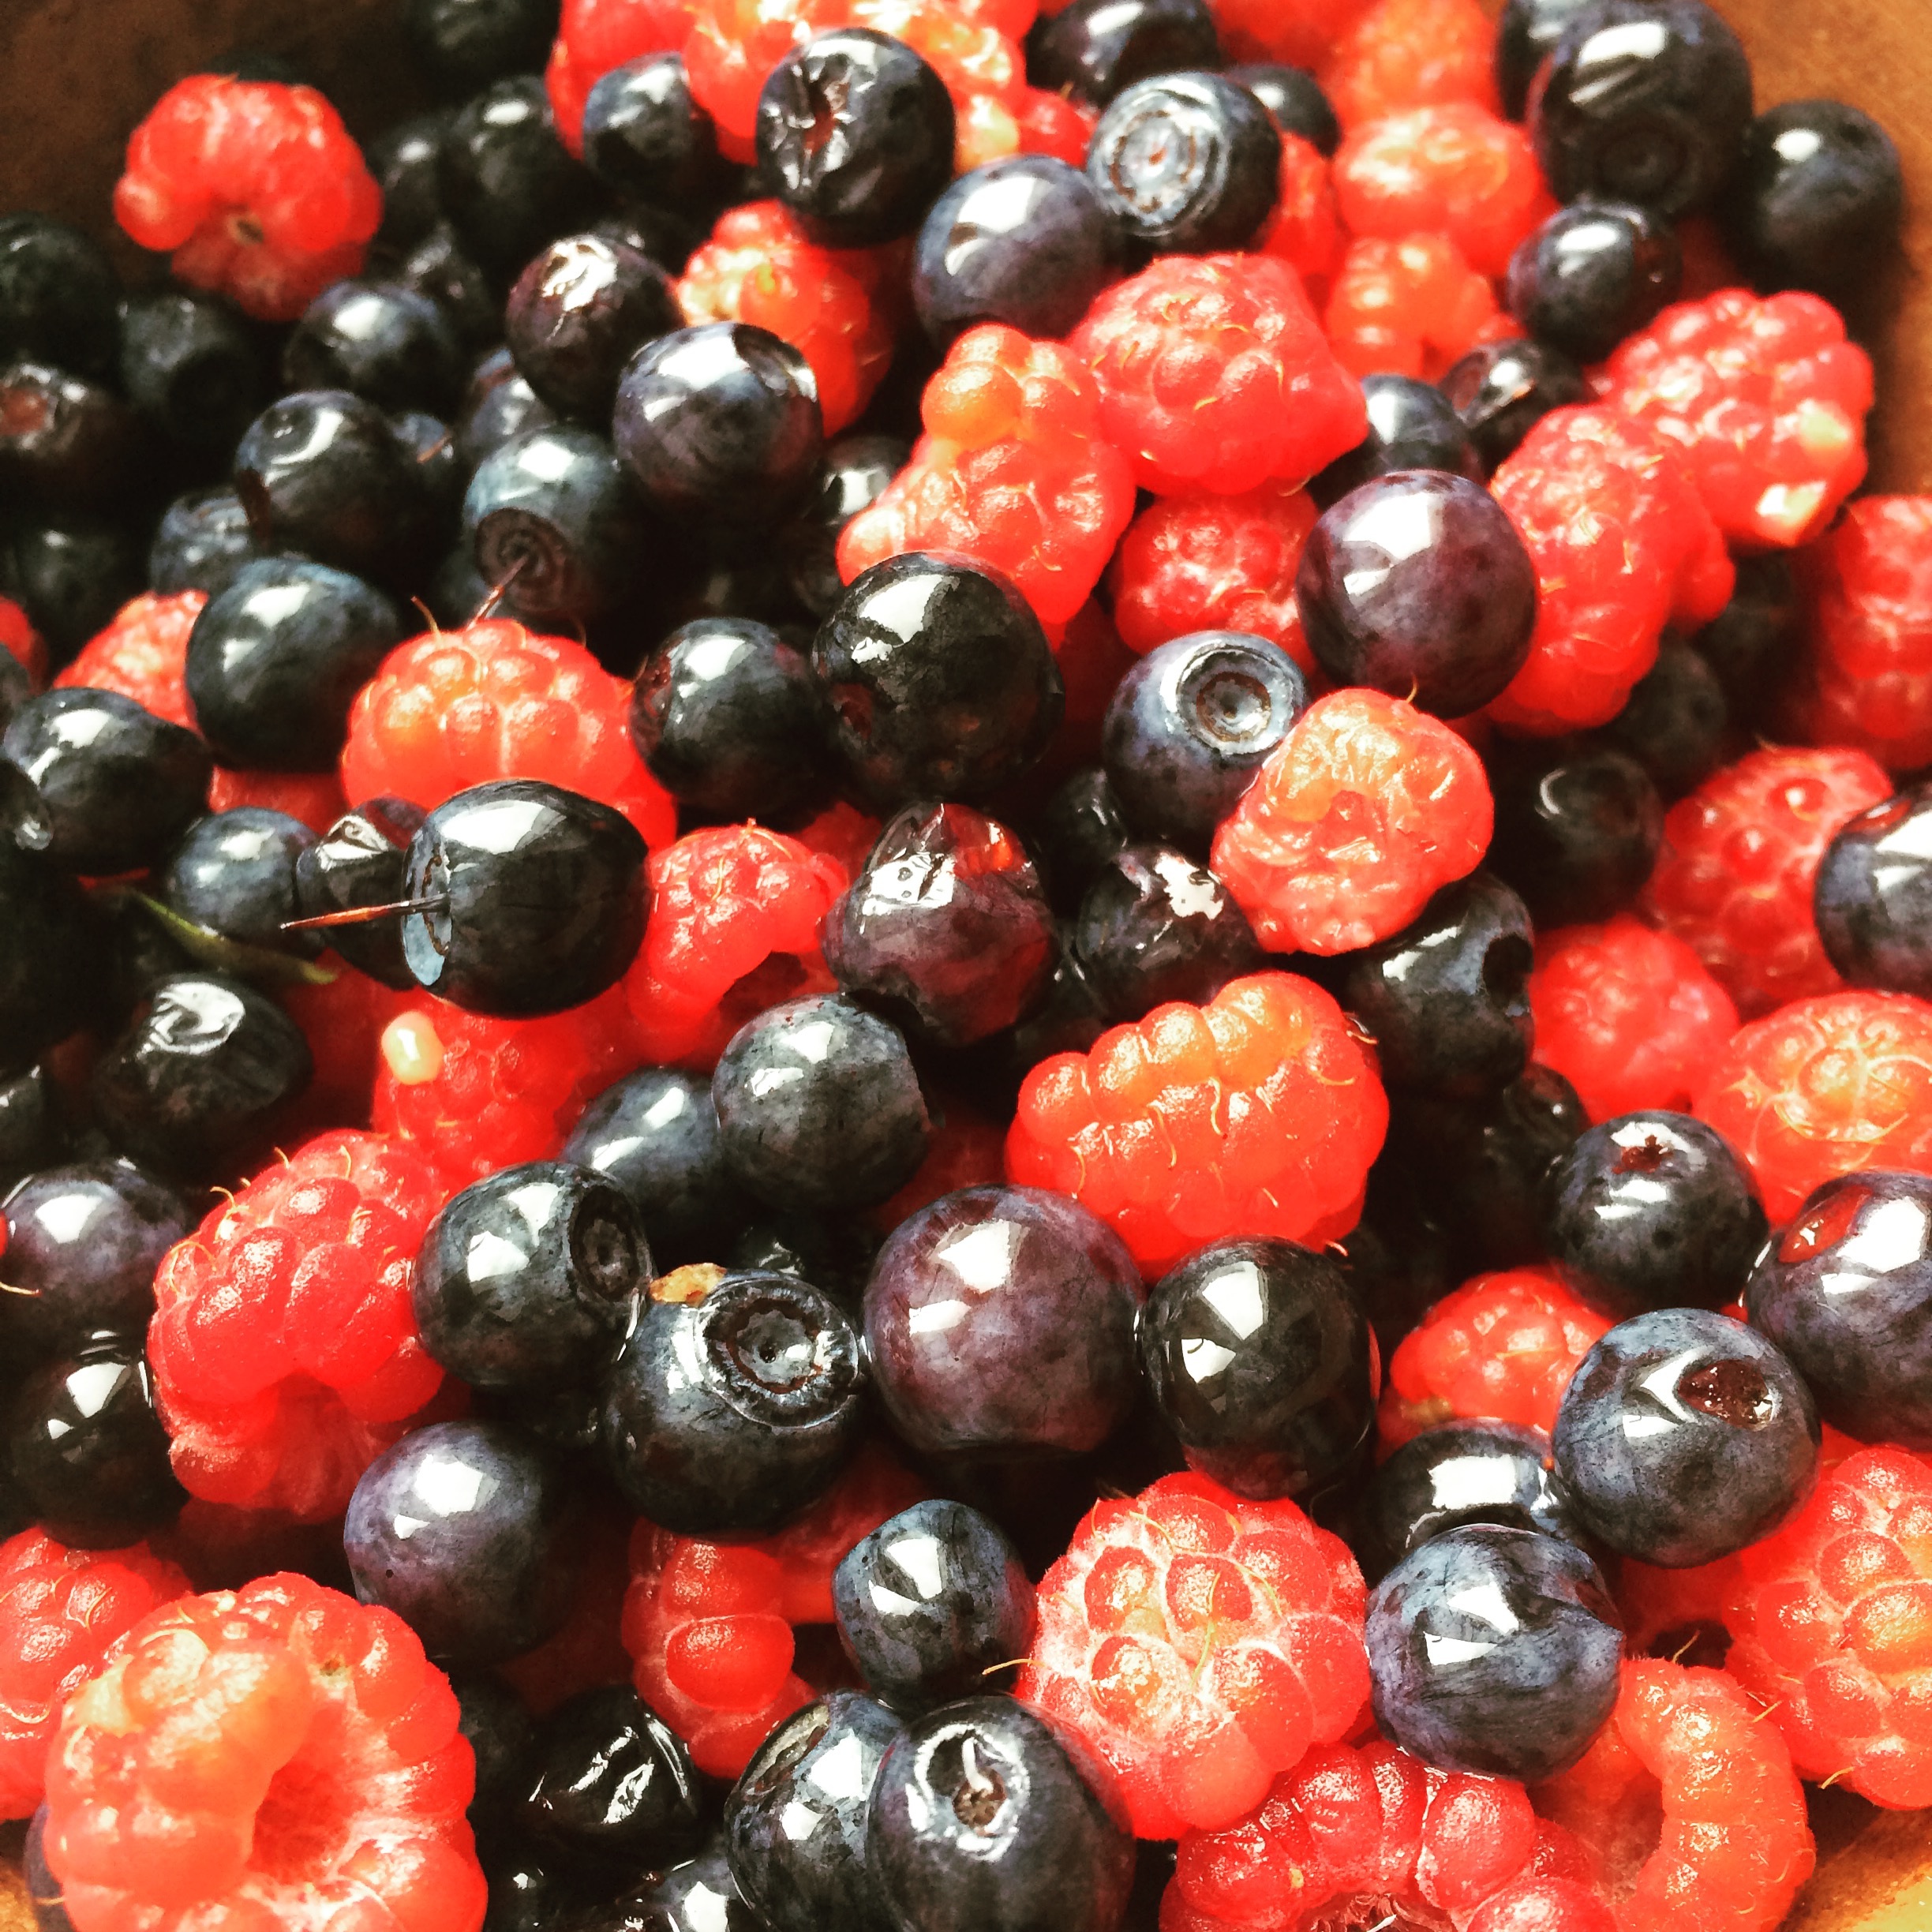
plant, raspberry, fruit, berry, flower, food, red, produce, blueberry, bead, blackberry, shrub, rose hip, flowering plant, currant, lingonberry, bilberry, land plant, frutti di bosco, zante currant, pink peppercorn